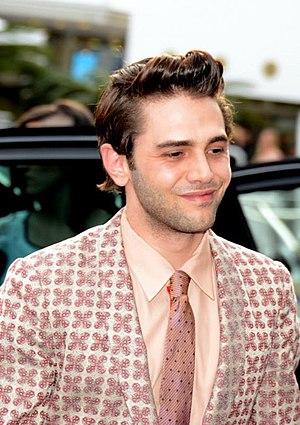
Xavier Dolan au festival de Cannes
Xavier Dolan-Tadros /ɡzavje dɔlan tadʁɔs/, né le 20 mars 1989 à Montréal, est un réalisateur, scénariste, acteur et producteur canadien.